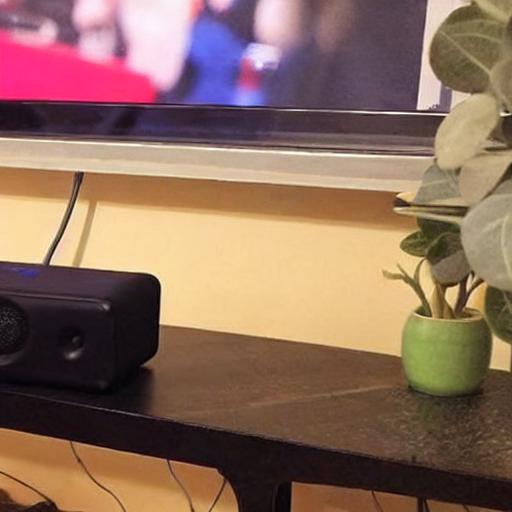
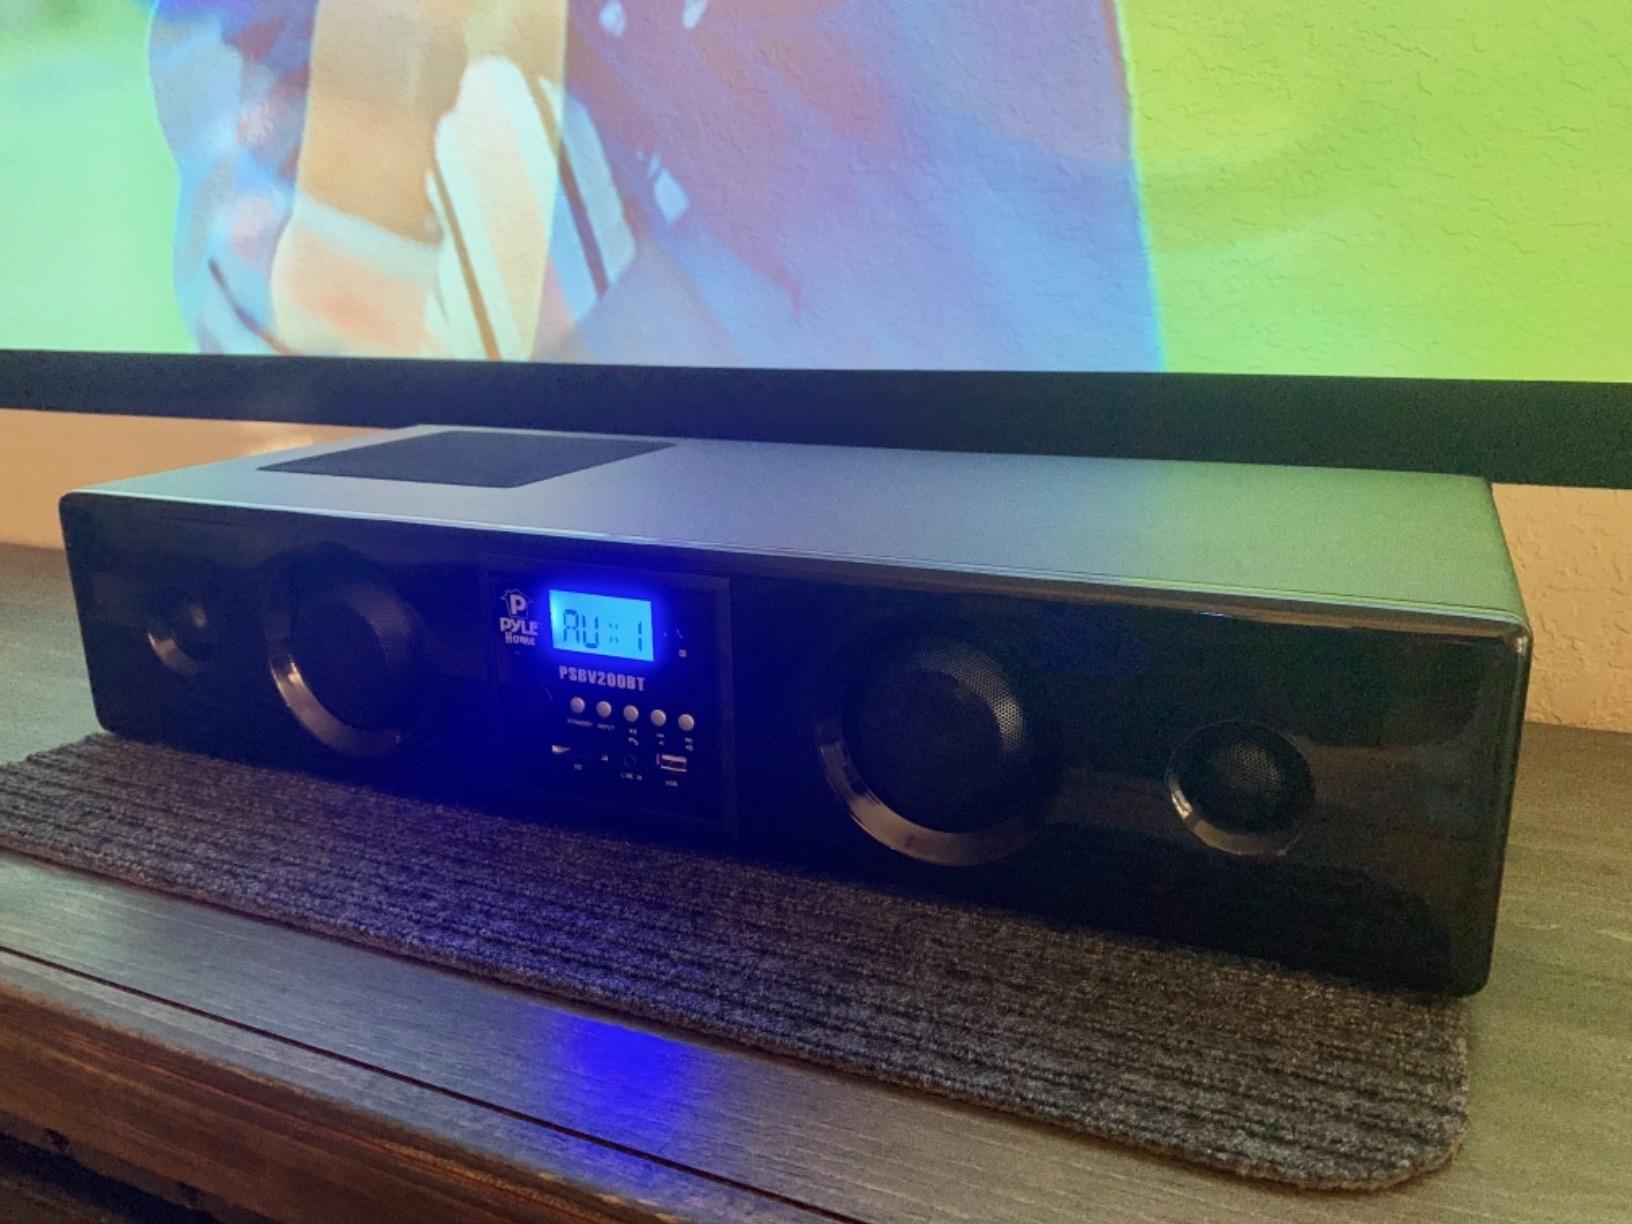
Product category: speaker
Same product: no